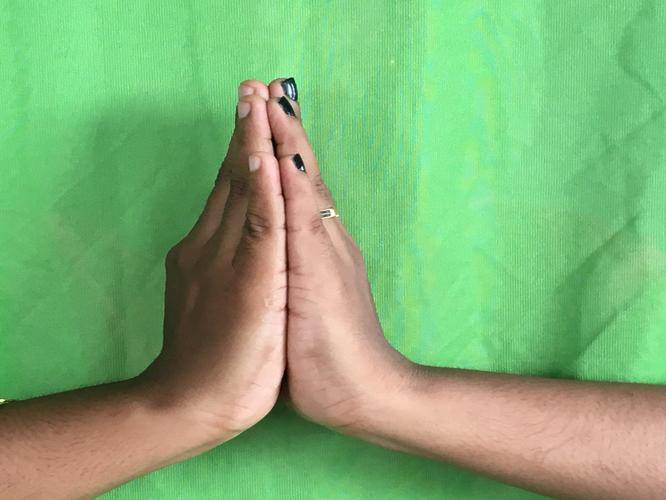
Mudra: Anjali
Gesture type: double_hand